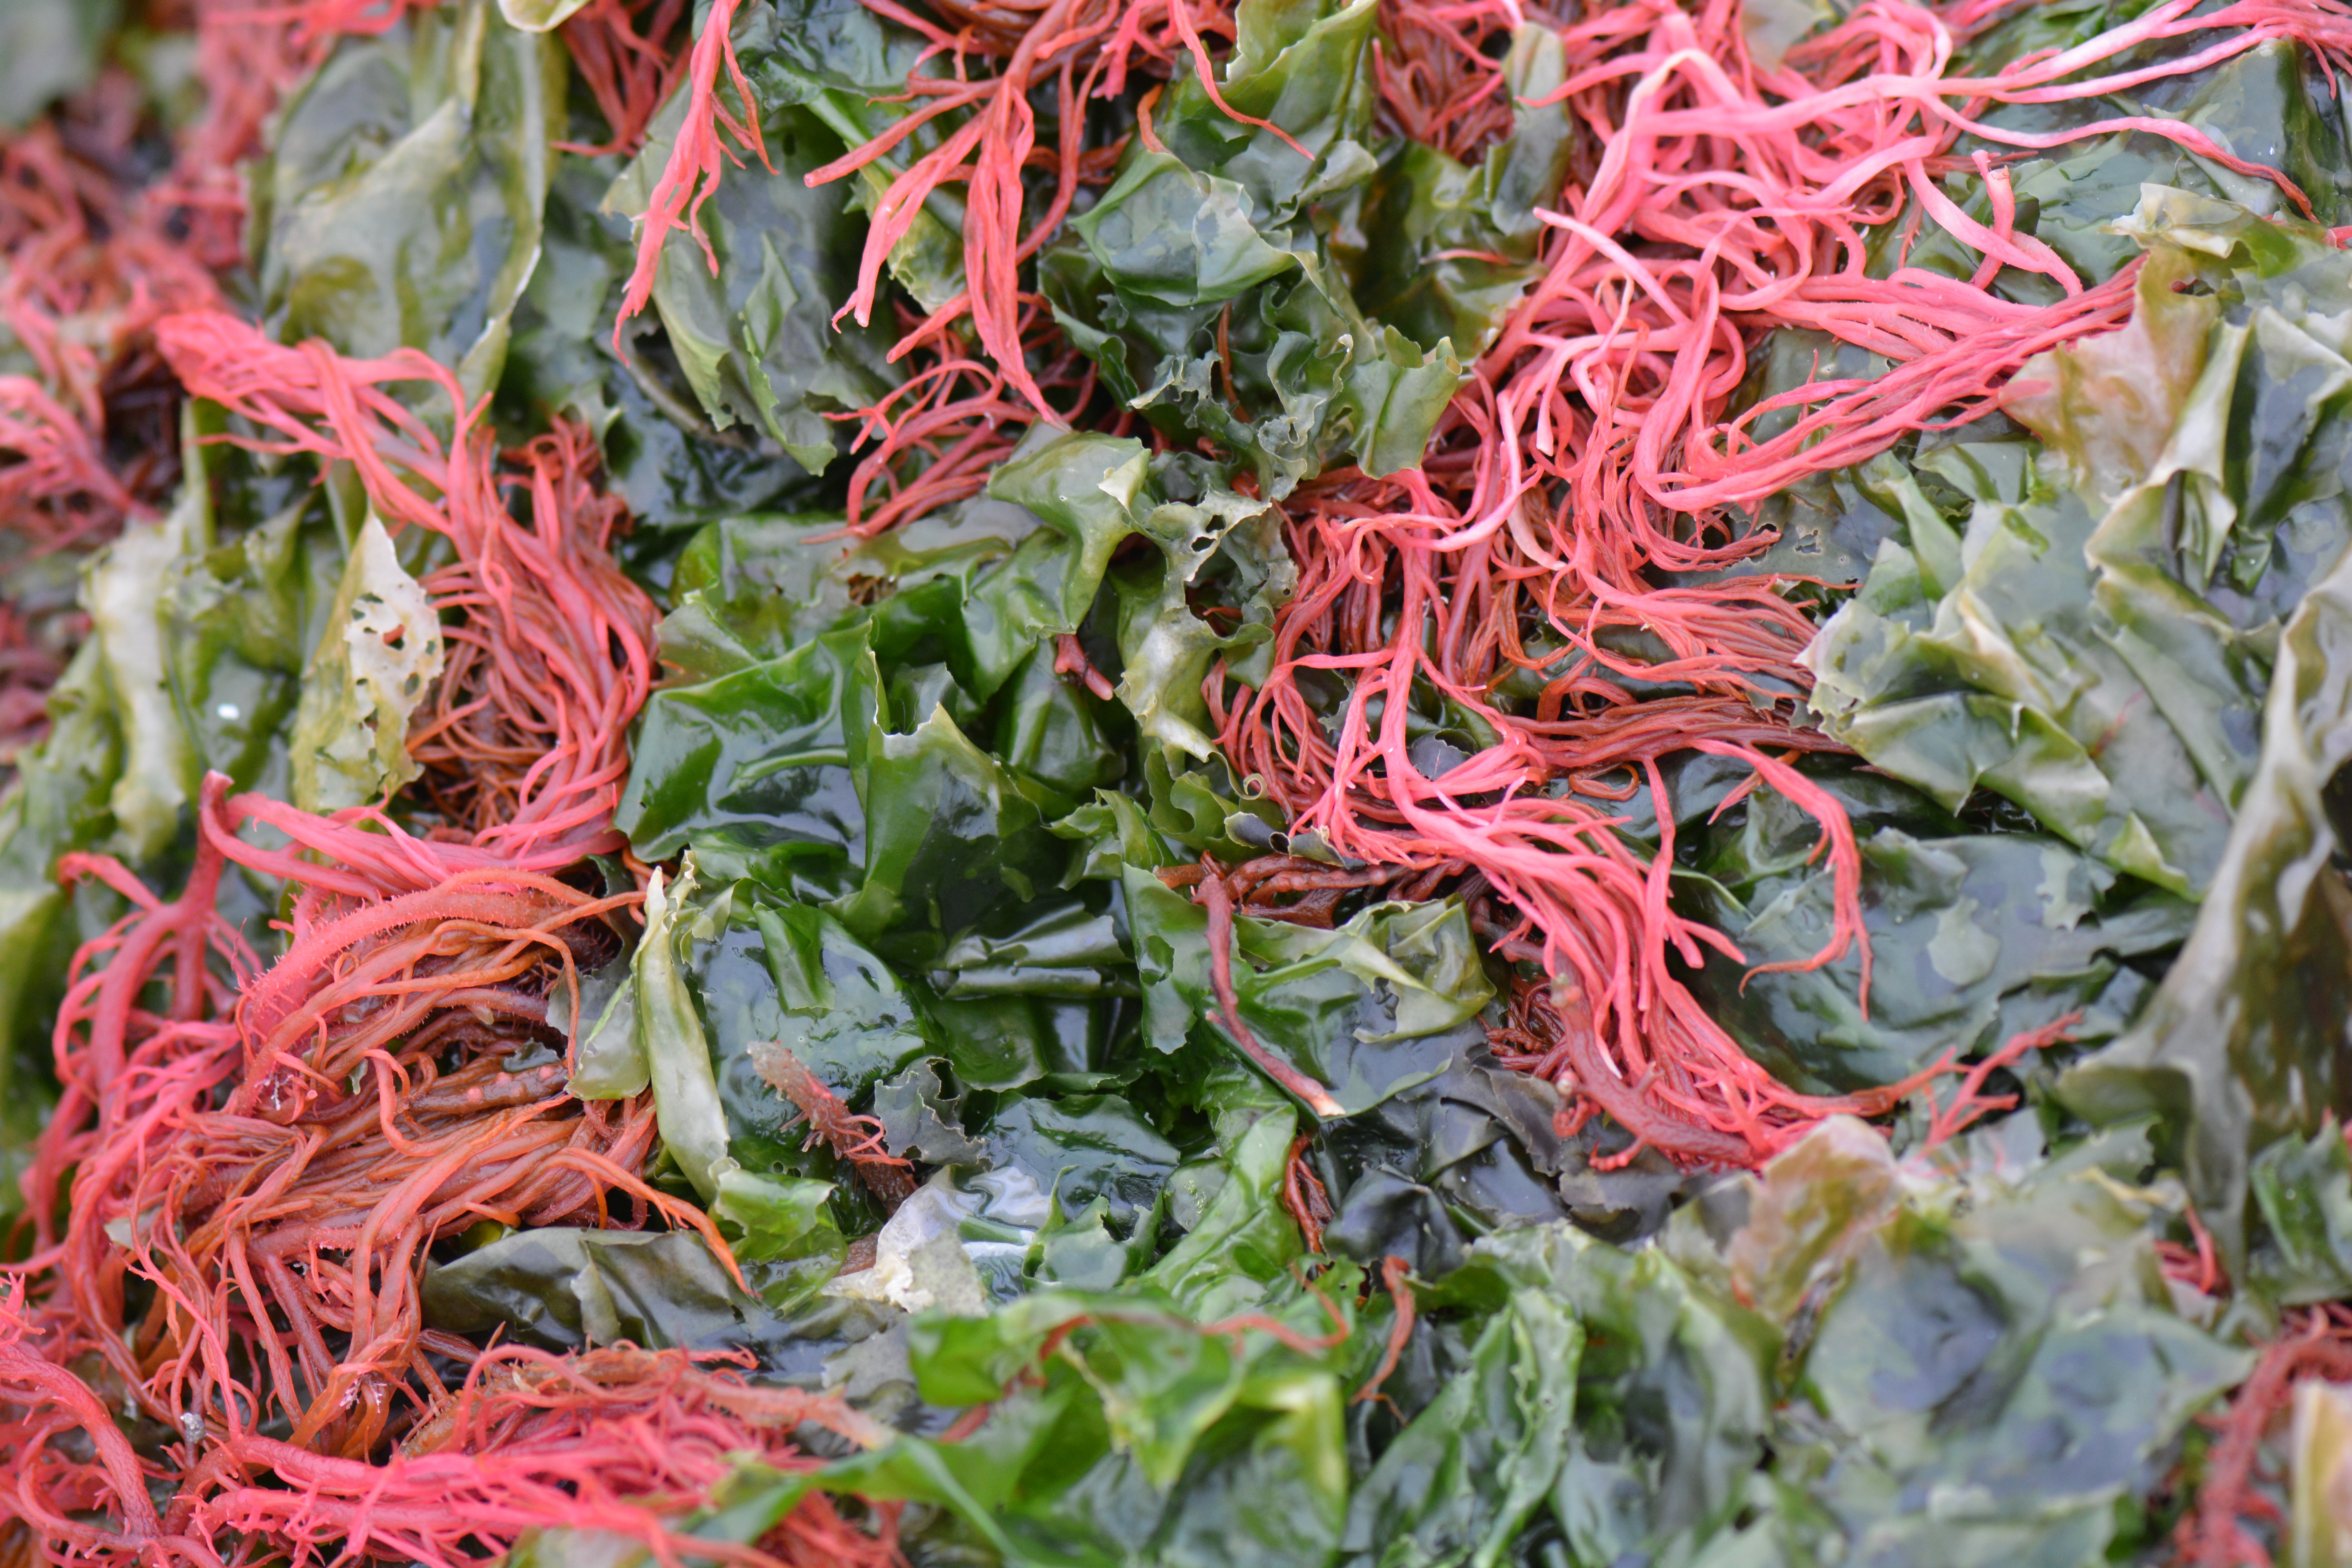
nature, plant, leaf, flower, food, green, red, produce, vegetable, seaweed, garden, flora, algae, shrub, floristry, flowering plant, land plant